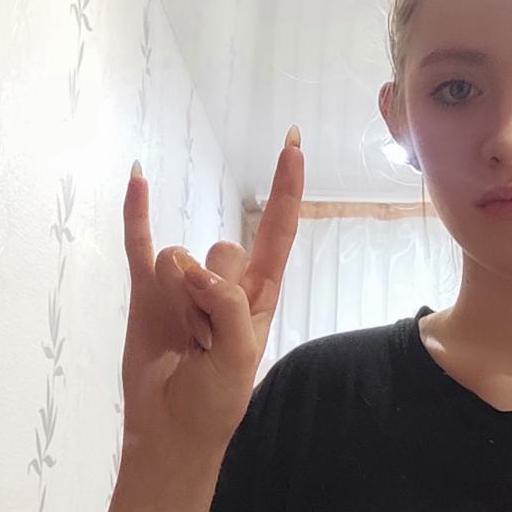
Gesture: rock